Pneumatic gripper

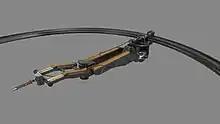
A 3D model of a Pneumatic gripper arm

A pneumatic gripper is a specific type of pneumatic actuator that typically involves either parallel or angular motion of surfaces, A.K.A. “tooling jaws or fingers” that will grip an object. The gripper makes use of compressed air which powers a piston rod inside the tool.Grippers exist both internal with and external bore grip with the same equipment because of an increased quantity of cross rollers in the parallel slide part.